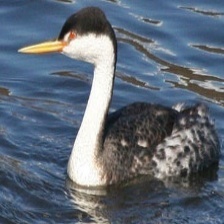
Species: CLARKS GREBE
Scientific name: AECHMOPHORUS CLARKII